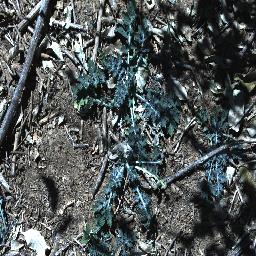
Label: parthenium